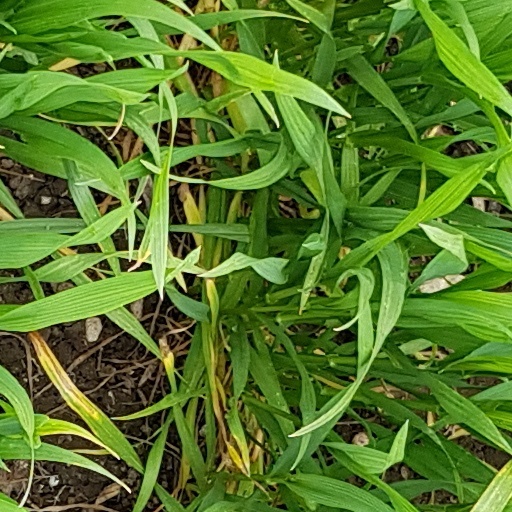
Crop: wheat